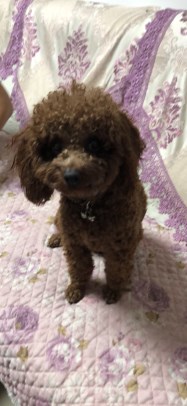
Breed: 7449-n000128-teddy